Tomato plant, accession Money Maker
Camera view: horizontal (90 deg, fisheye); turntable rotation: 0 degrees
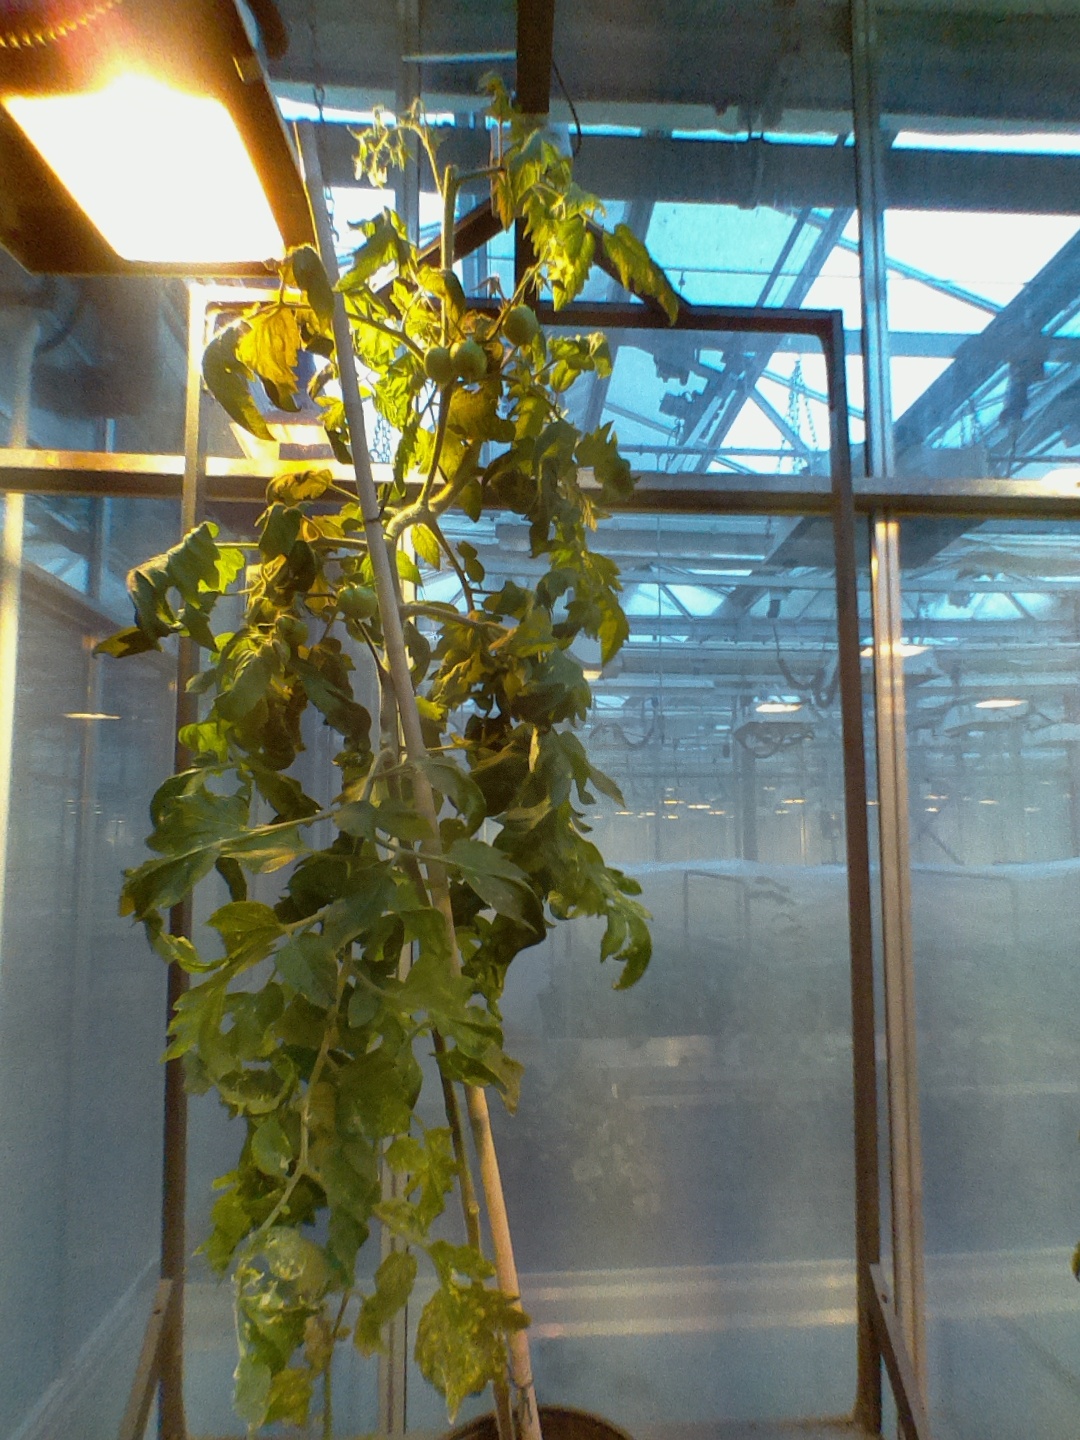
BBCH growth stage 72: 20%-30% of final fruit size